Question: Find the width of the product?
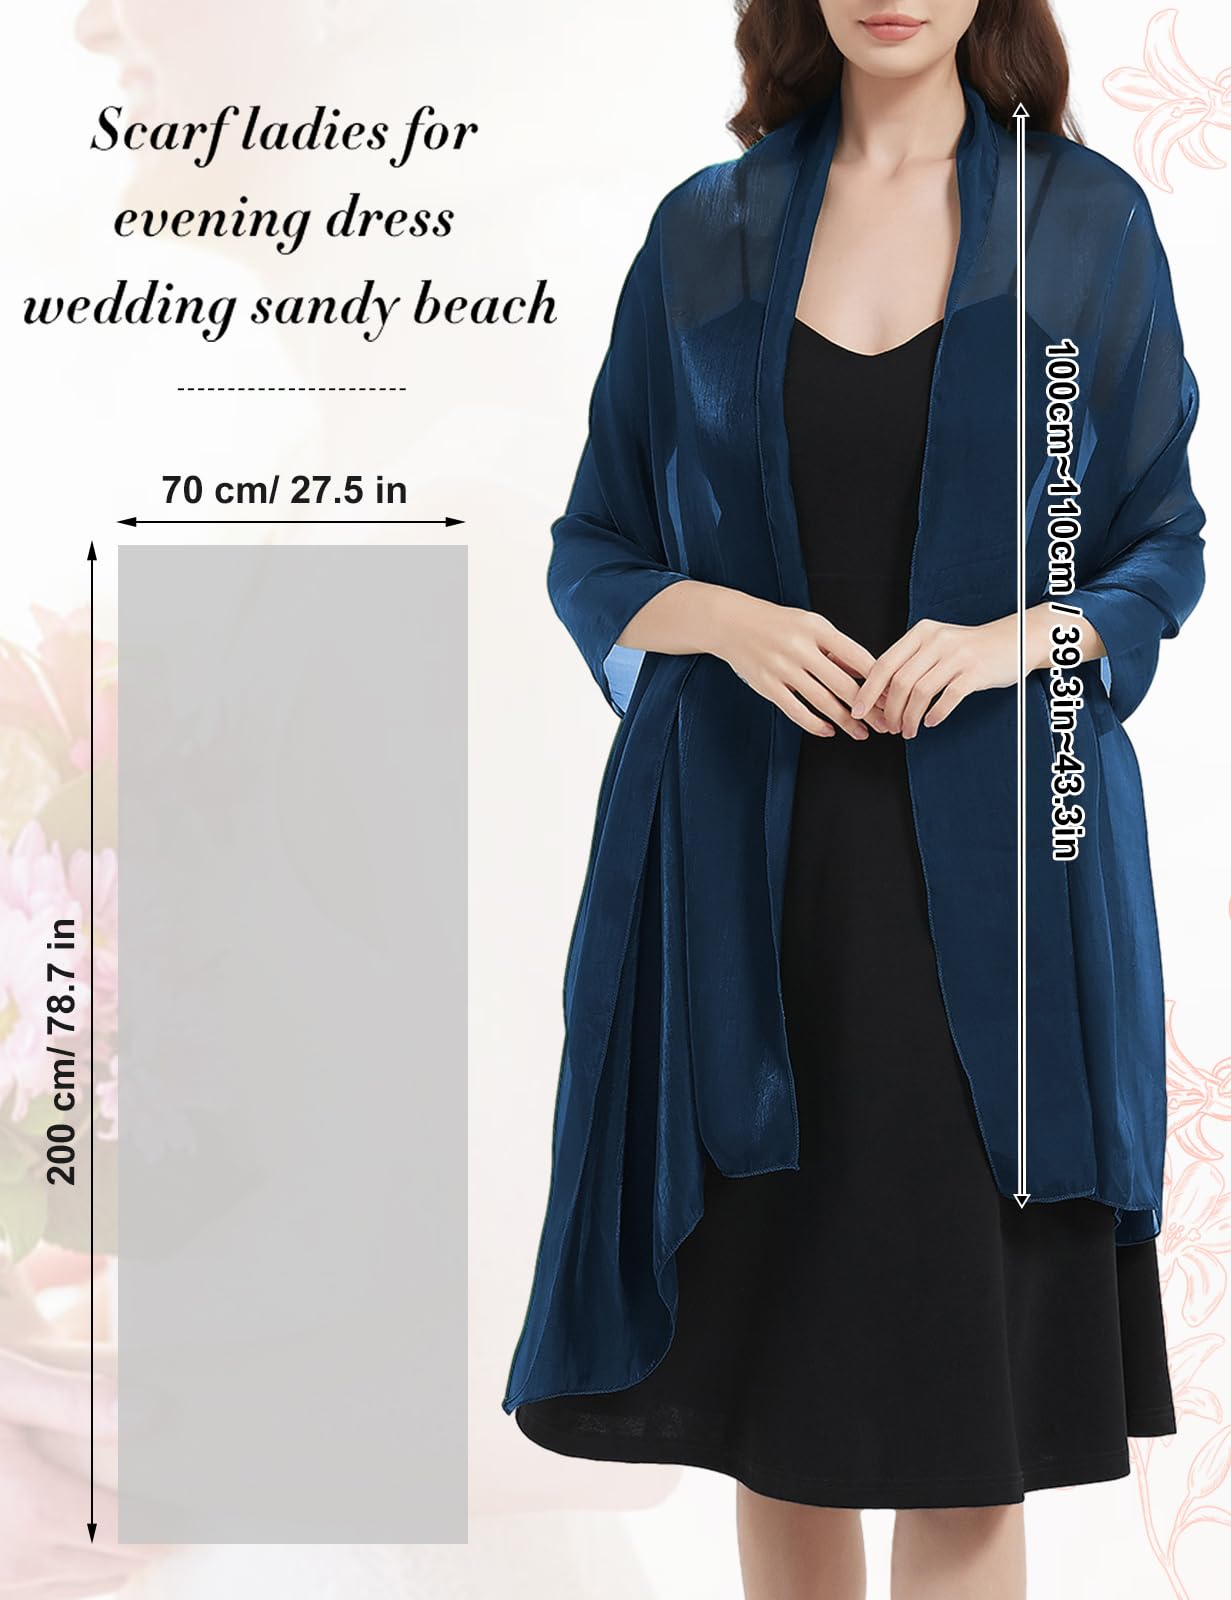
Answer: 70.0 centimetre